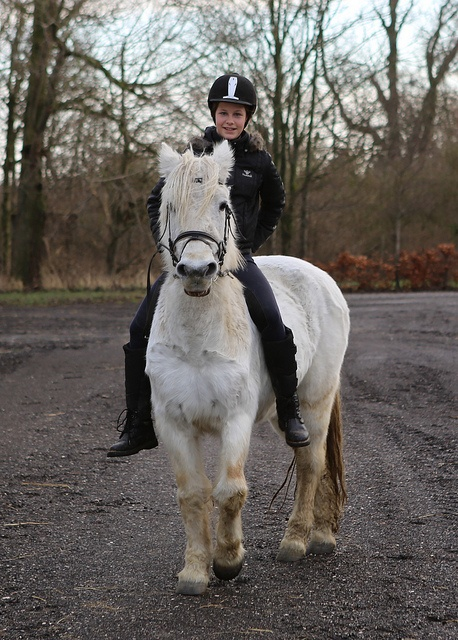
A young woman riding a white horse on a  gravel road.
A person that is on top of a horse in a park.
A woman sitting on a horse on an empty street.
A person on a white horse wearing a riding helmet.
A person dressed in black is riding a shaggy white horse.